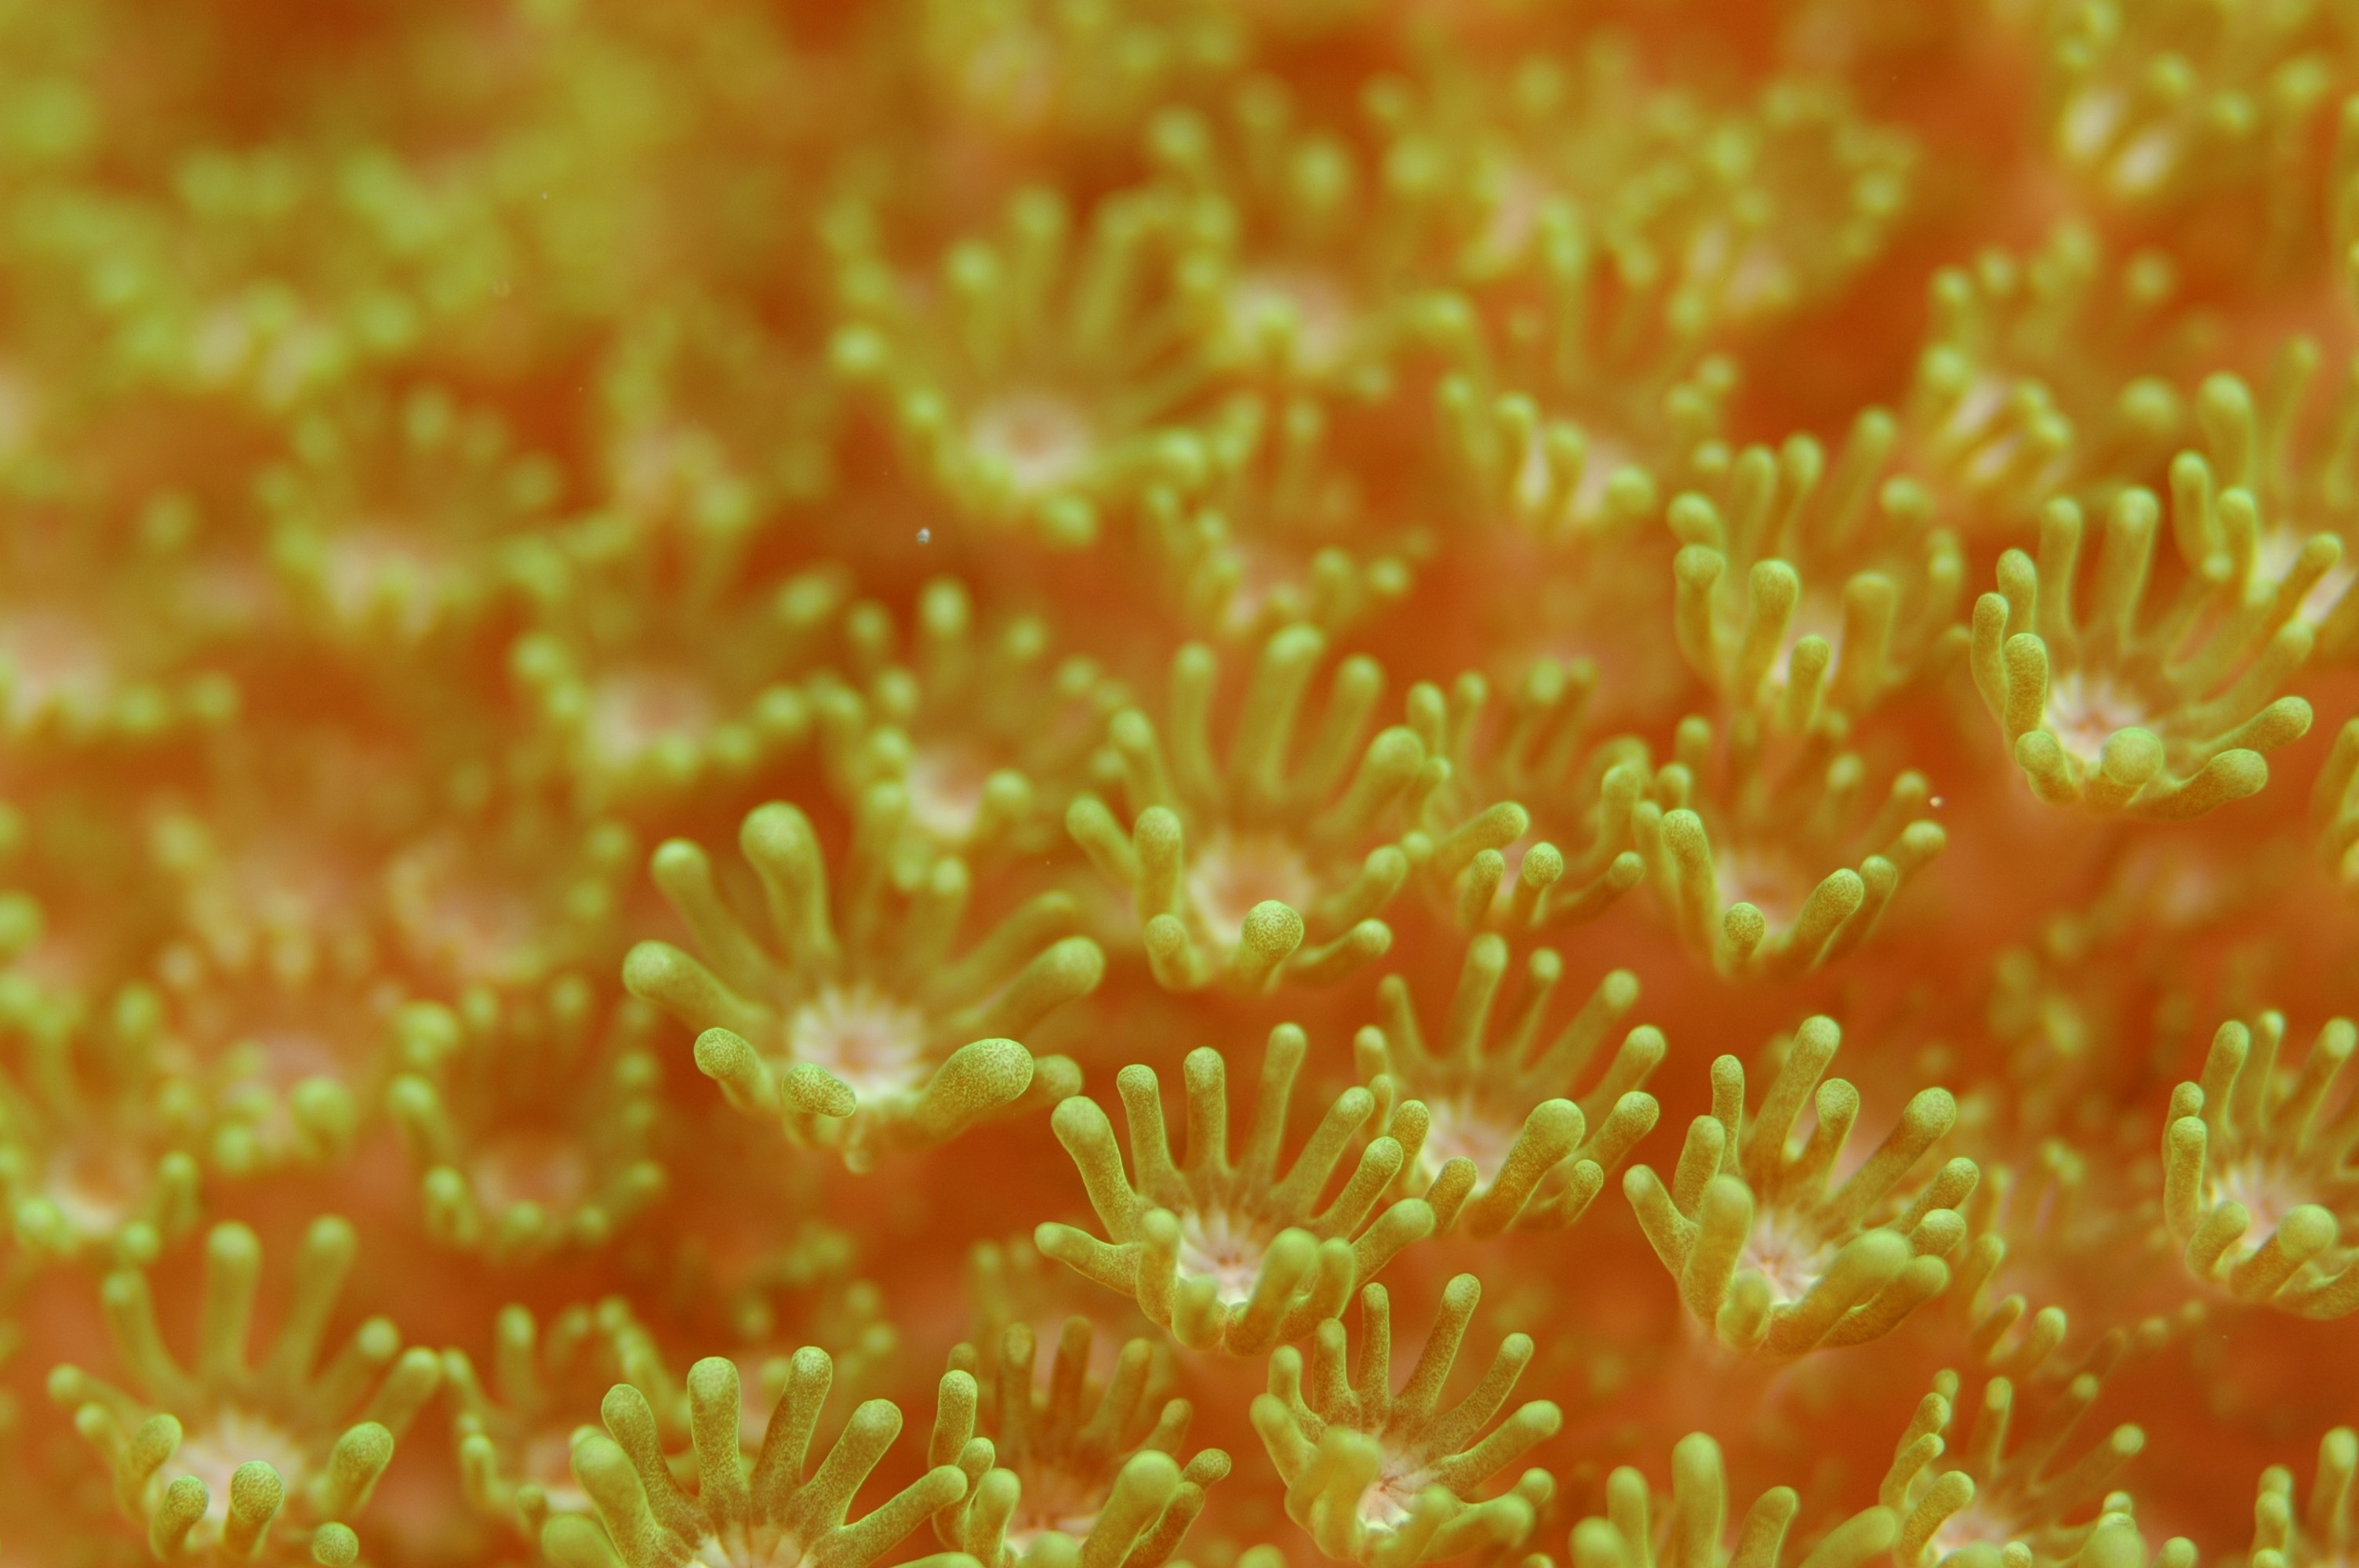
sea, sunlight, flower, petal, diving, pollen, biology, coral, invertebrate, close up, cnidaria, anemone, macro photography, sea anemone, marine biology, marine invertebrates, underwater life, soft corals